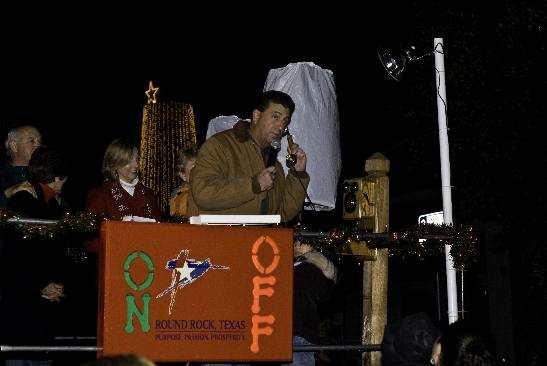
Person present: Yes